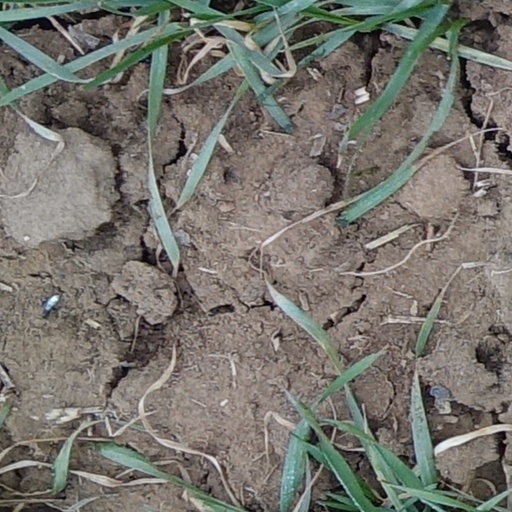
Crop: wheat